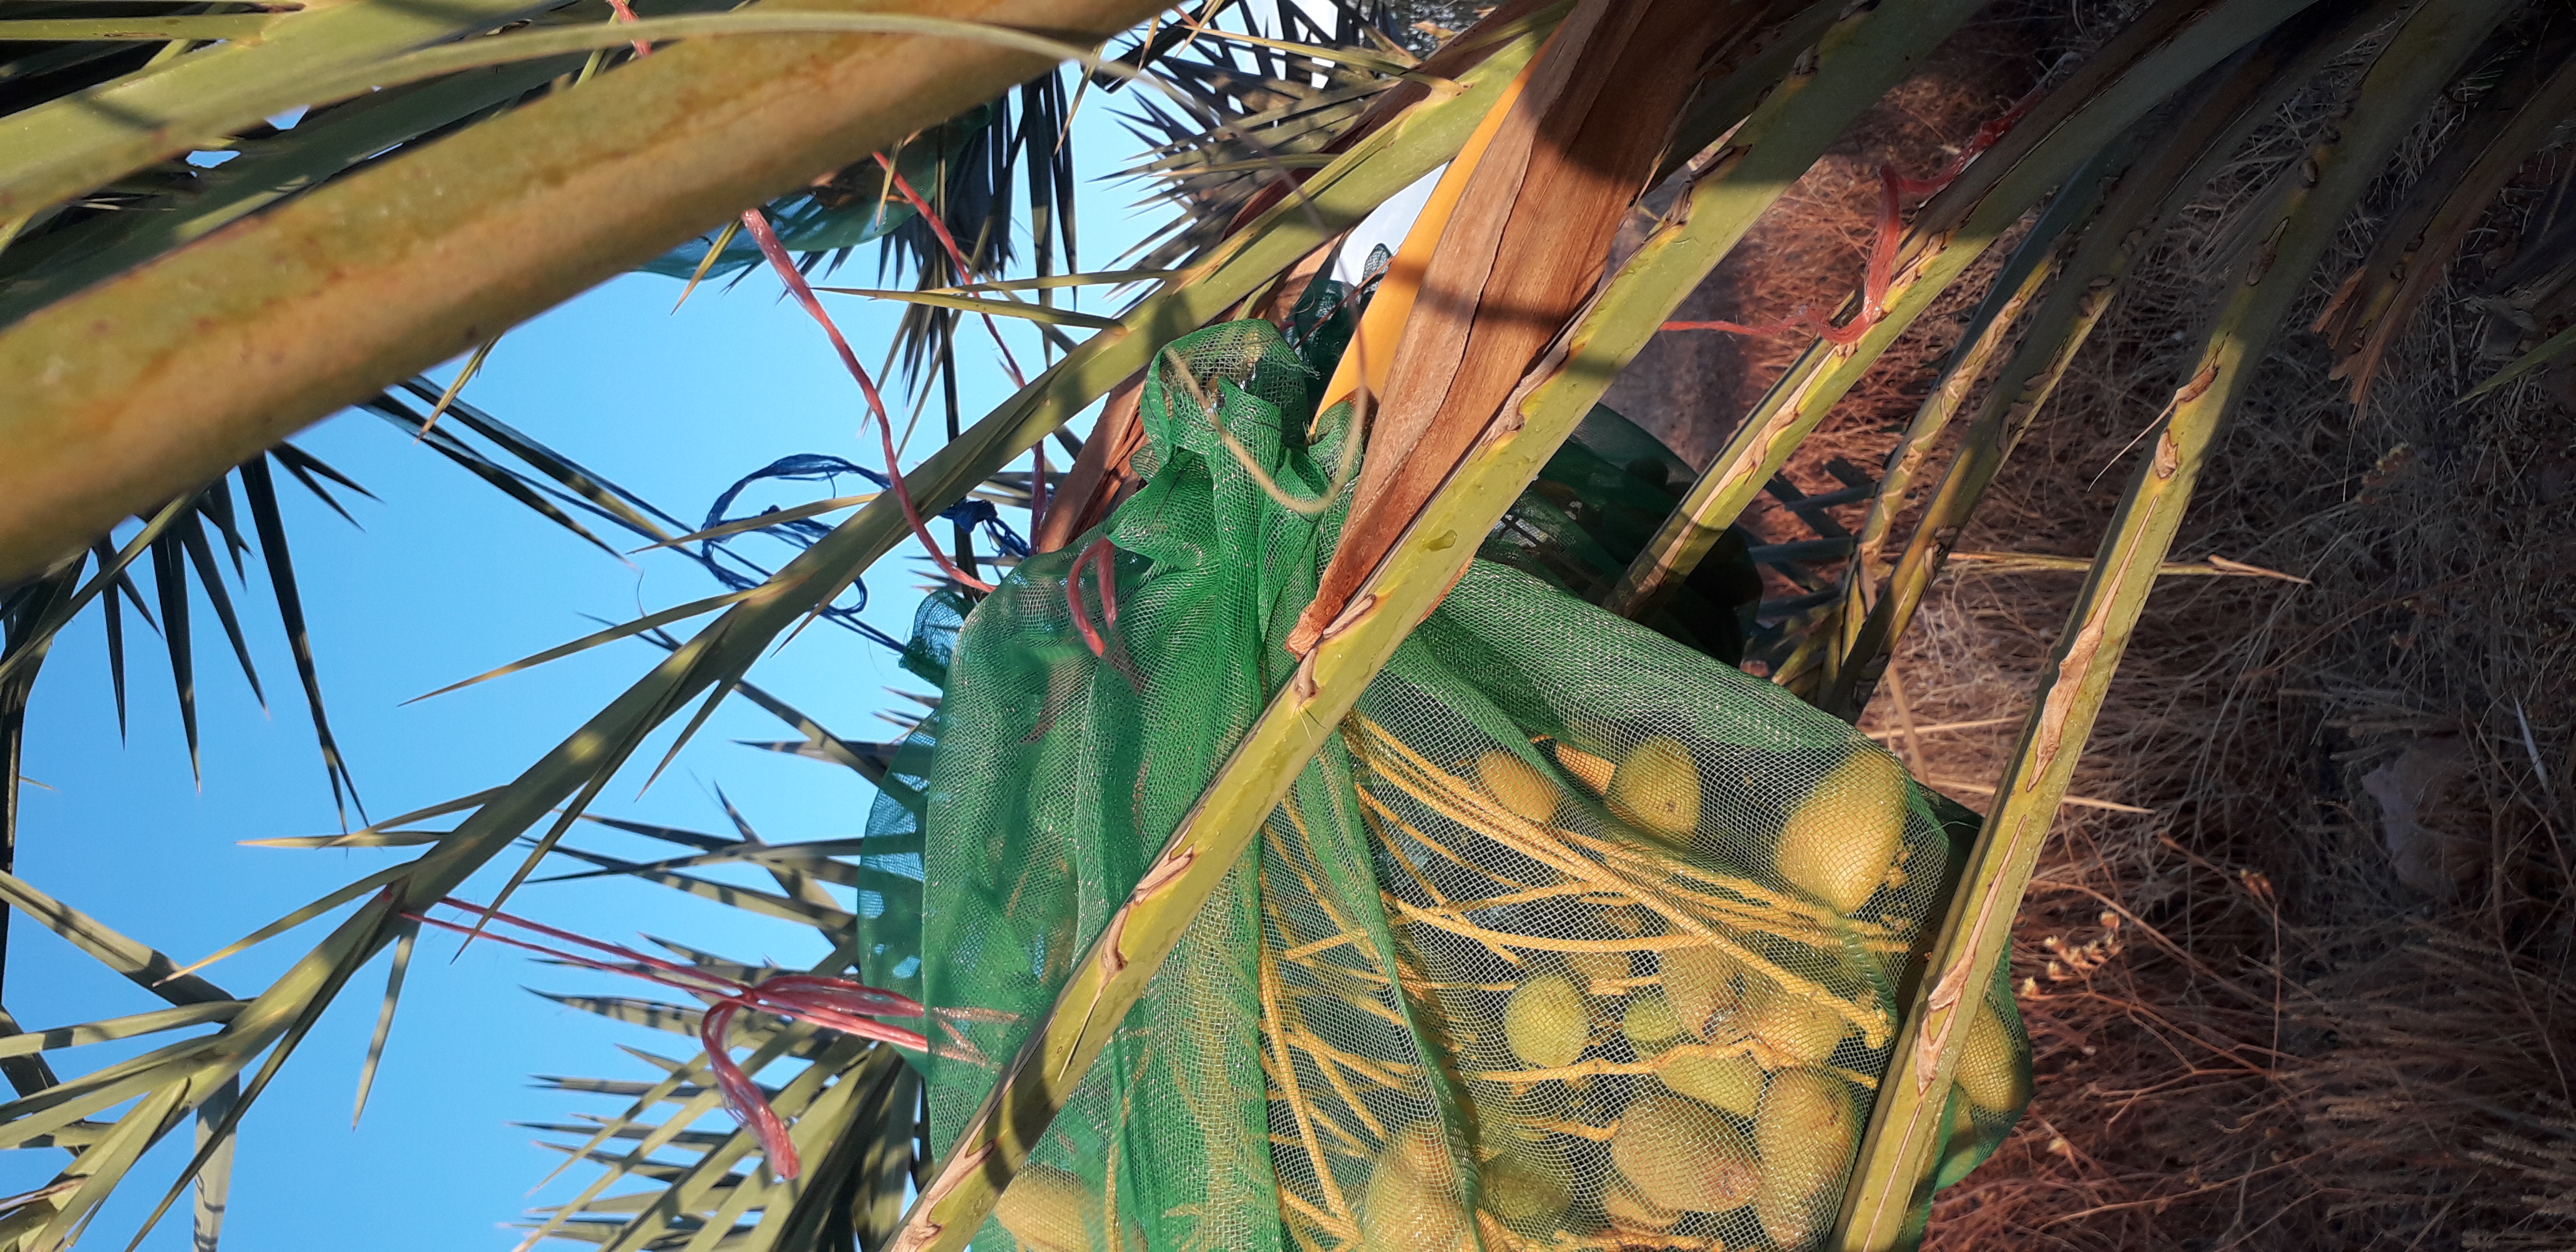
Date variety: Boumajhoul